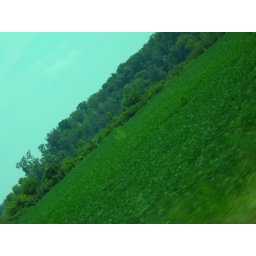
Green field in Eldorado, IL on a clear sky day